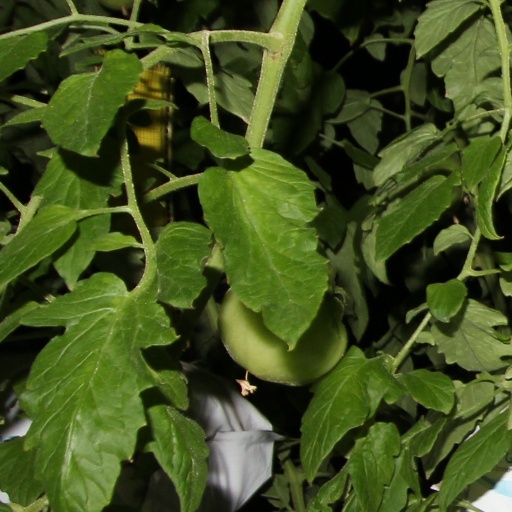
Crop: tomato